EL Seed

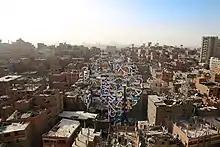
Zaraeeb in Cairo, Egypt, 2016

In his latest project ‘Perception’, eL Seed is questioning the level of judgment and misconception society can unconsciously have upon a community based on their differences.